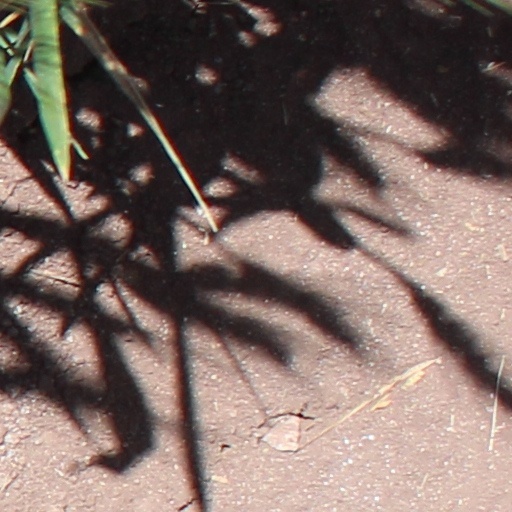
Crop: wheat